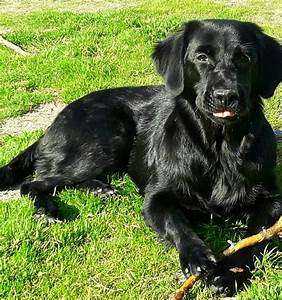
Label: dog